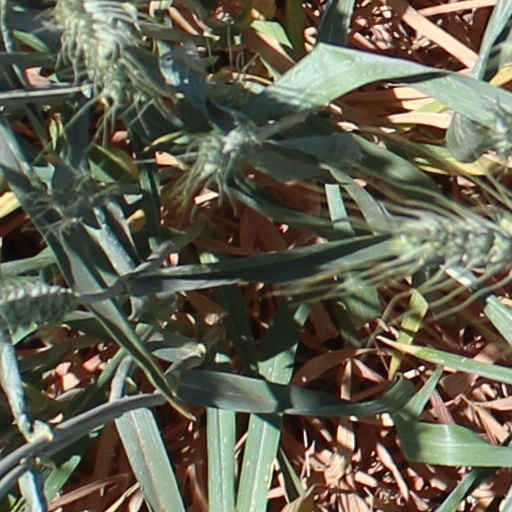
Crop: wheat